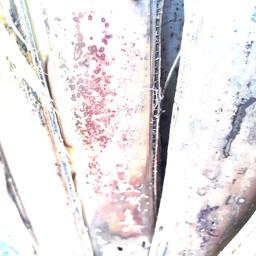
Label: PSEUDOSTEM WEEVIL